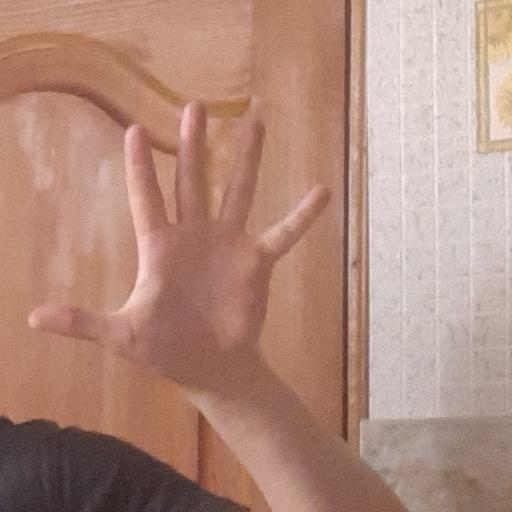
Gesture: palm